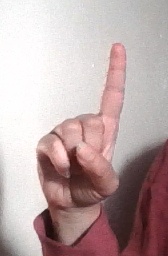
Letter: bb